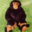
Label: chimpanzee